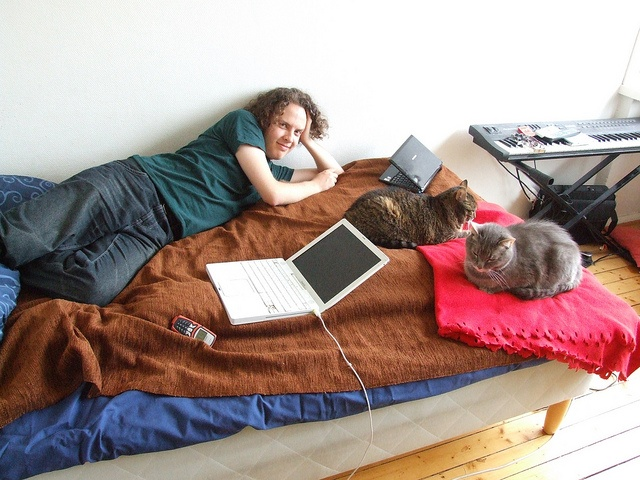
There is a man laying in bed with two cats
A man lays on a bed with a gray cat and a brown cat and an open lap top.
a male in a green shirt and two cats are laying on a bed
a young man lying on a bed with two cats, a laptop and a cell phone next to a piano keyboard
A person laying on the bed with two cats and two laptops.